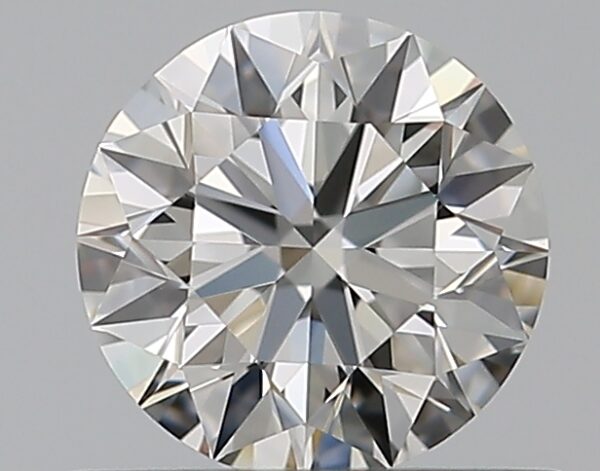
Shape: round
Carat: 0.5
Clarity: VVS1
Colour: G
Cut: EX
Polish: EX
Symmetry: EX
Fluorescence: N
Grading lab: GIA
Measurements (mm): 5.04 x 5.07 x 3.15